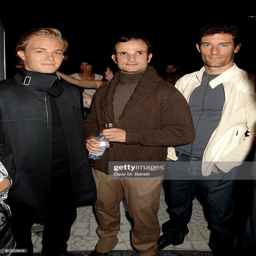
racecar driver , man and actor attend show and auction held .